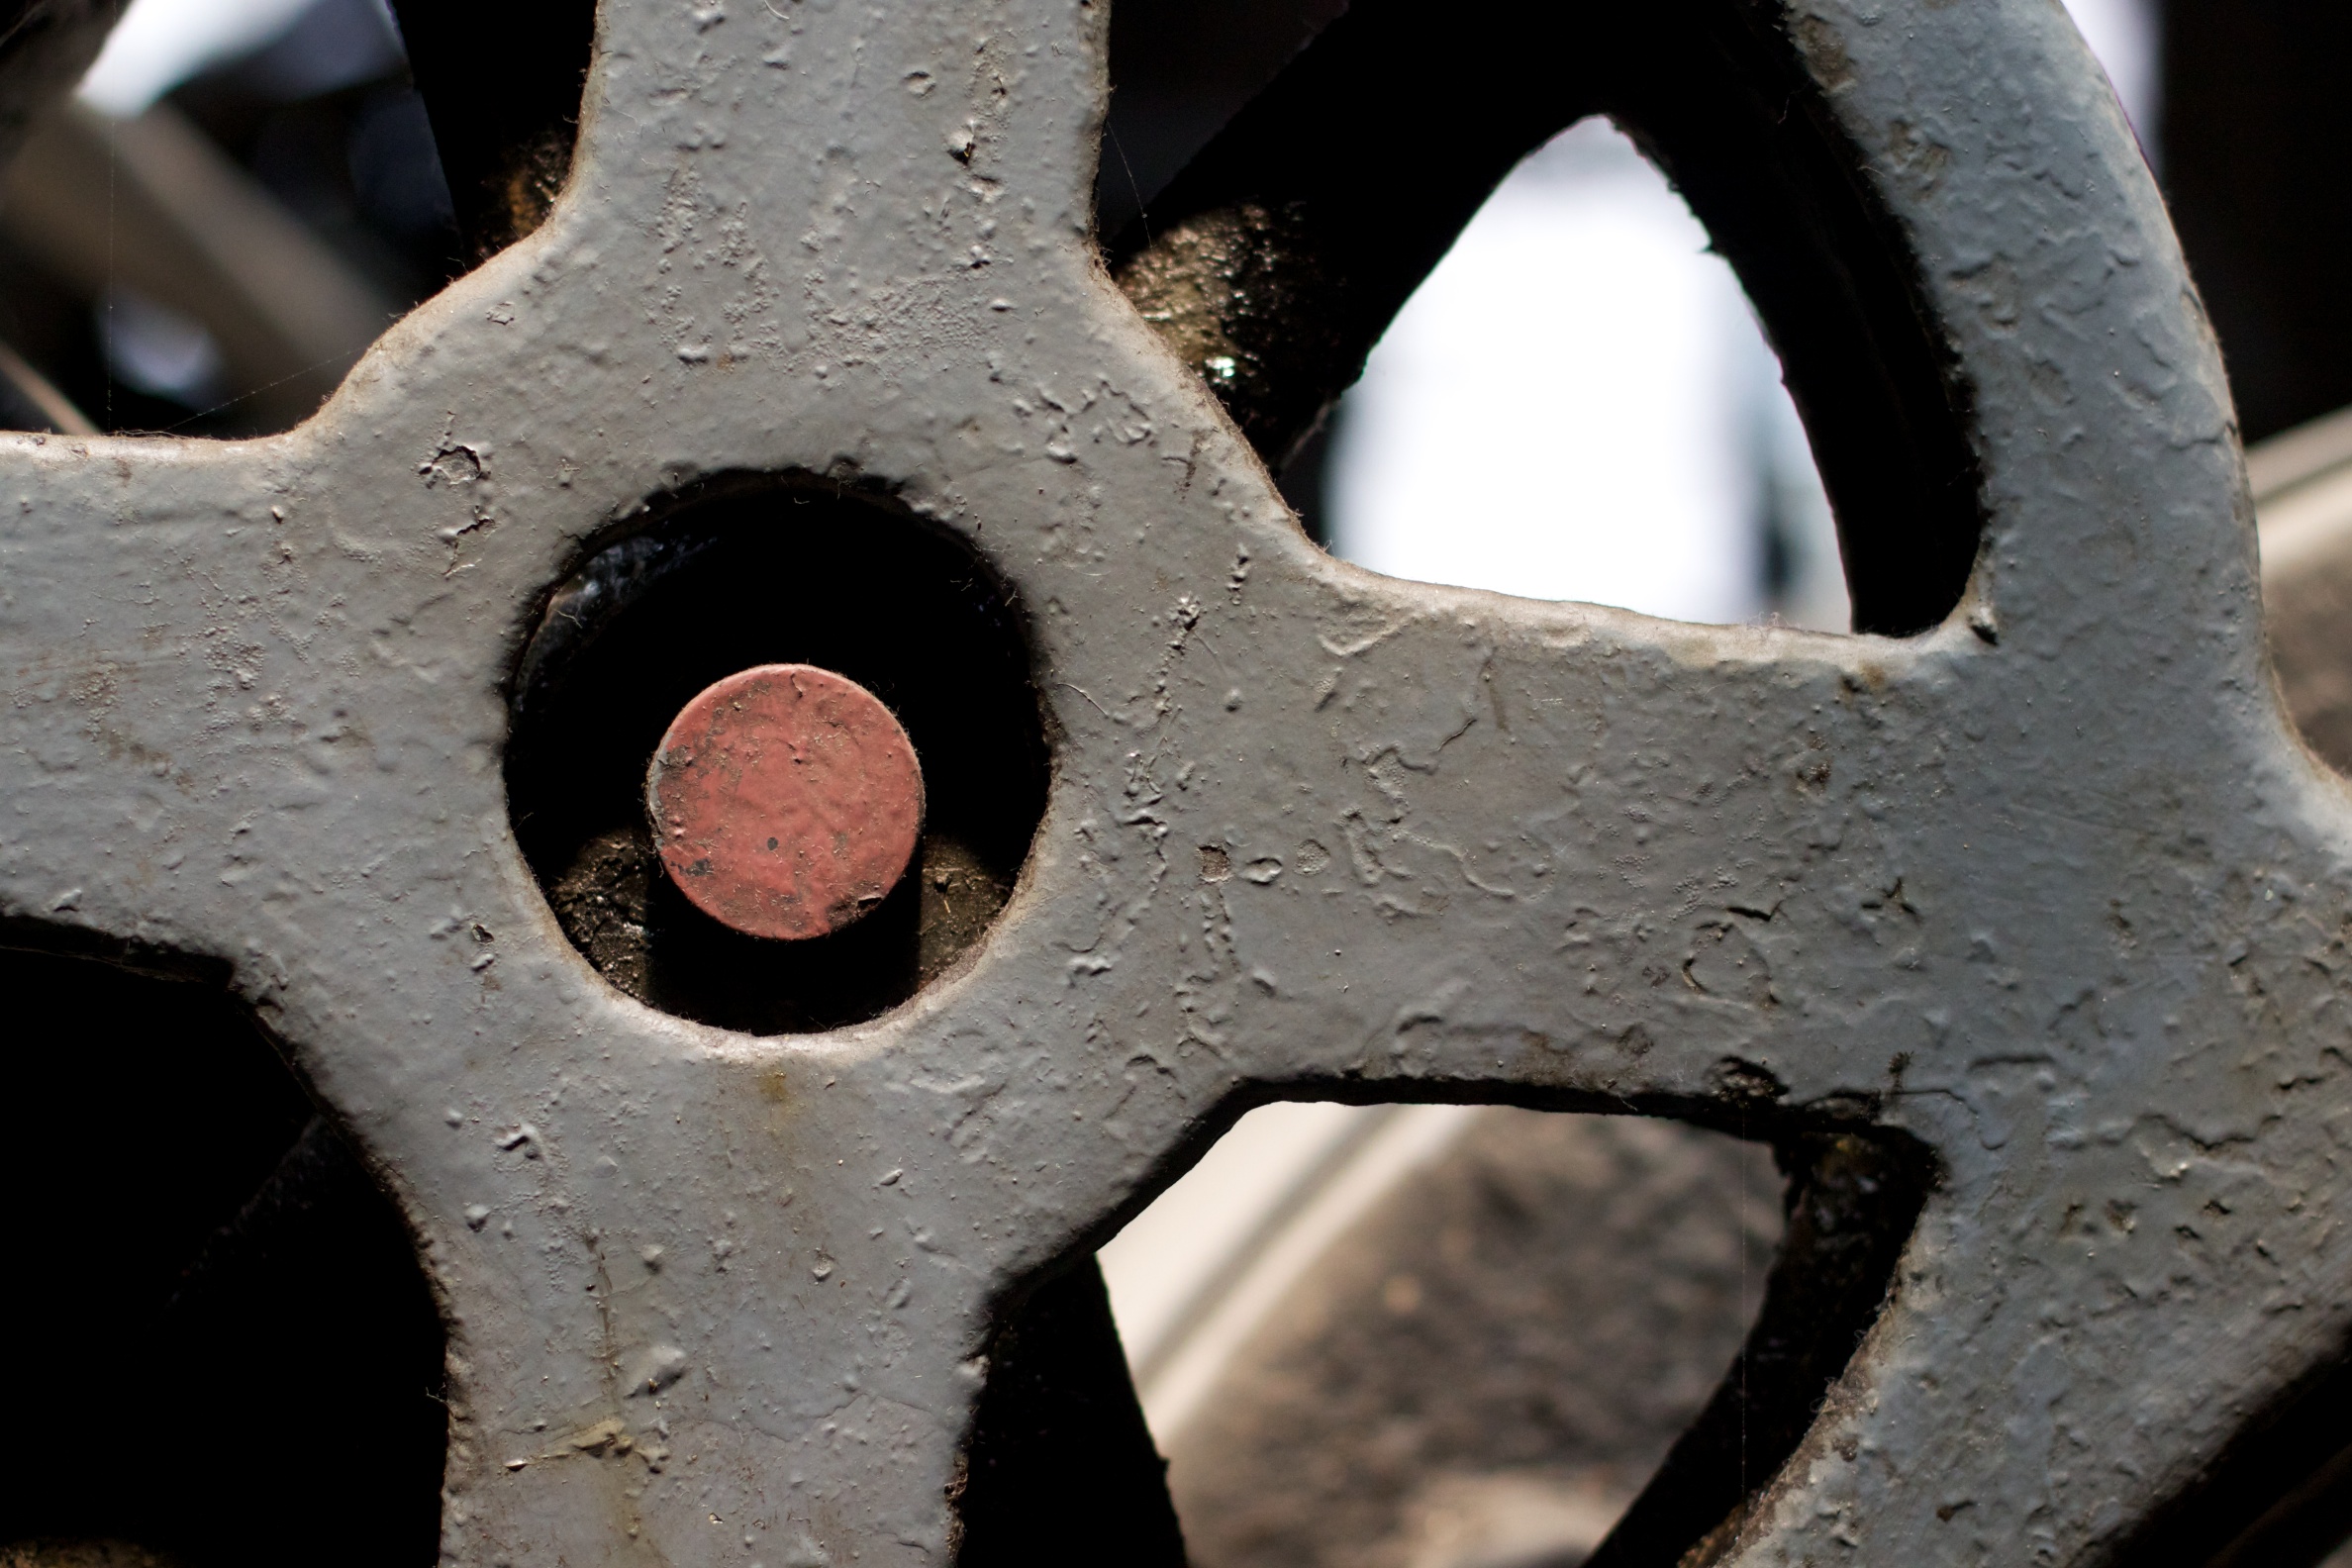
wheel, black, tire, close up, footwear, costume, odyssey, idaho, automotive tire